Field-replaceable unit

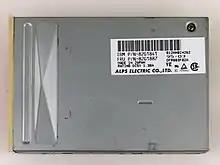
3.5" Floppy disk drive by Alps Electric with FRU number

A field-replaceable unit (FRU) is a printed circuit board, part, or assembly that can be quickly and easily removed from a computer or other piece of electronic equipment, and replaced by the user or a technician without having to send the entire product or system to a repair facility. FRUs allow a technician lacking in-depth product knowledge to isolate faults and replace faulty components. The granularity of FRUs in a system impacts total cost of ownership and support, including the costs of stocking spare parts, where spares are deployed to meet repair time goals, how diagnostic tools are designed and implemented, levels of training for field personnel, whether end-users can do their own FRU replacement, etc.